HMS Battleaxe (F89)

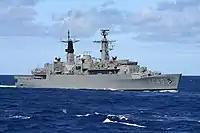
"Rademaker" in 2006

"Rademaker" was involved in an unfortunate incident on 29 November 2004, during the annual FRATERNO naval exercise with ships of the Argentinian Navy. While conducting gunnery practice against target drones, a malfunction of the Argentinian frigate 's automatic weapons system caused her to fire on "Rademaker"; four Brazilian crewmen were injured together with an Argentine naval observer. The ship suffered moderate damage.